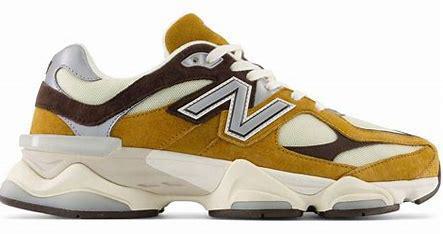
Brand: New
Model: Balance New Balance 9060